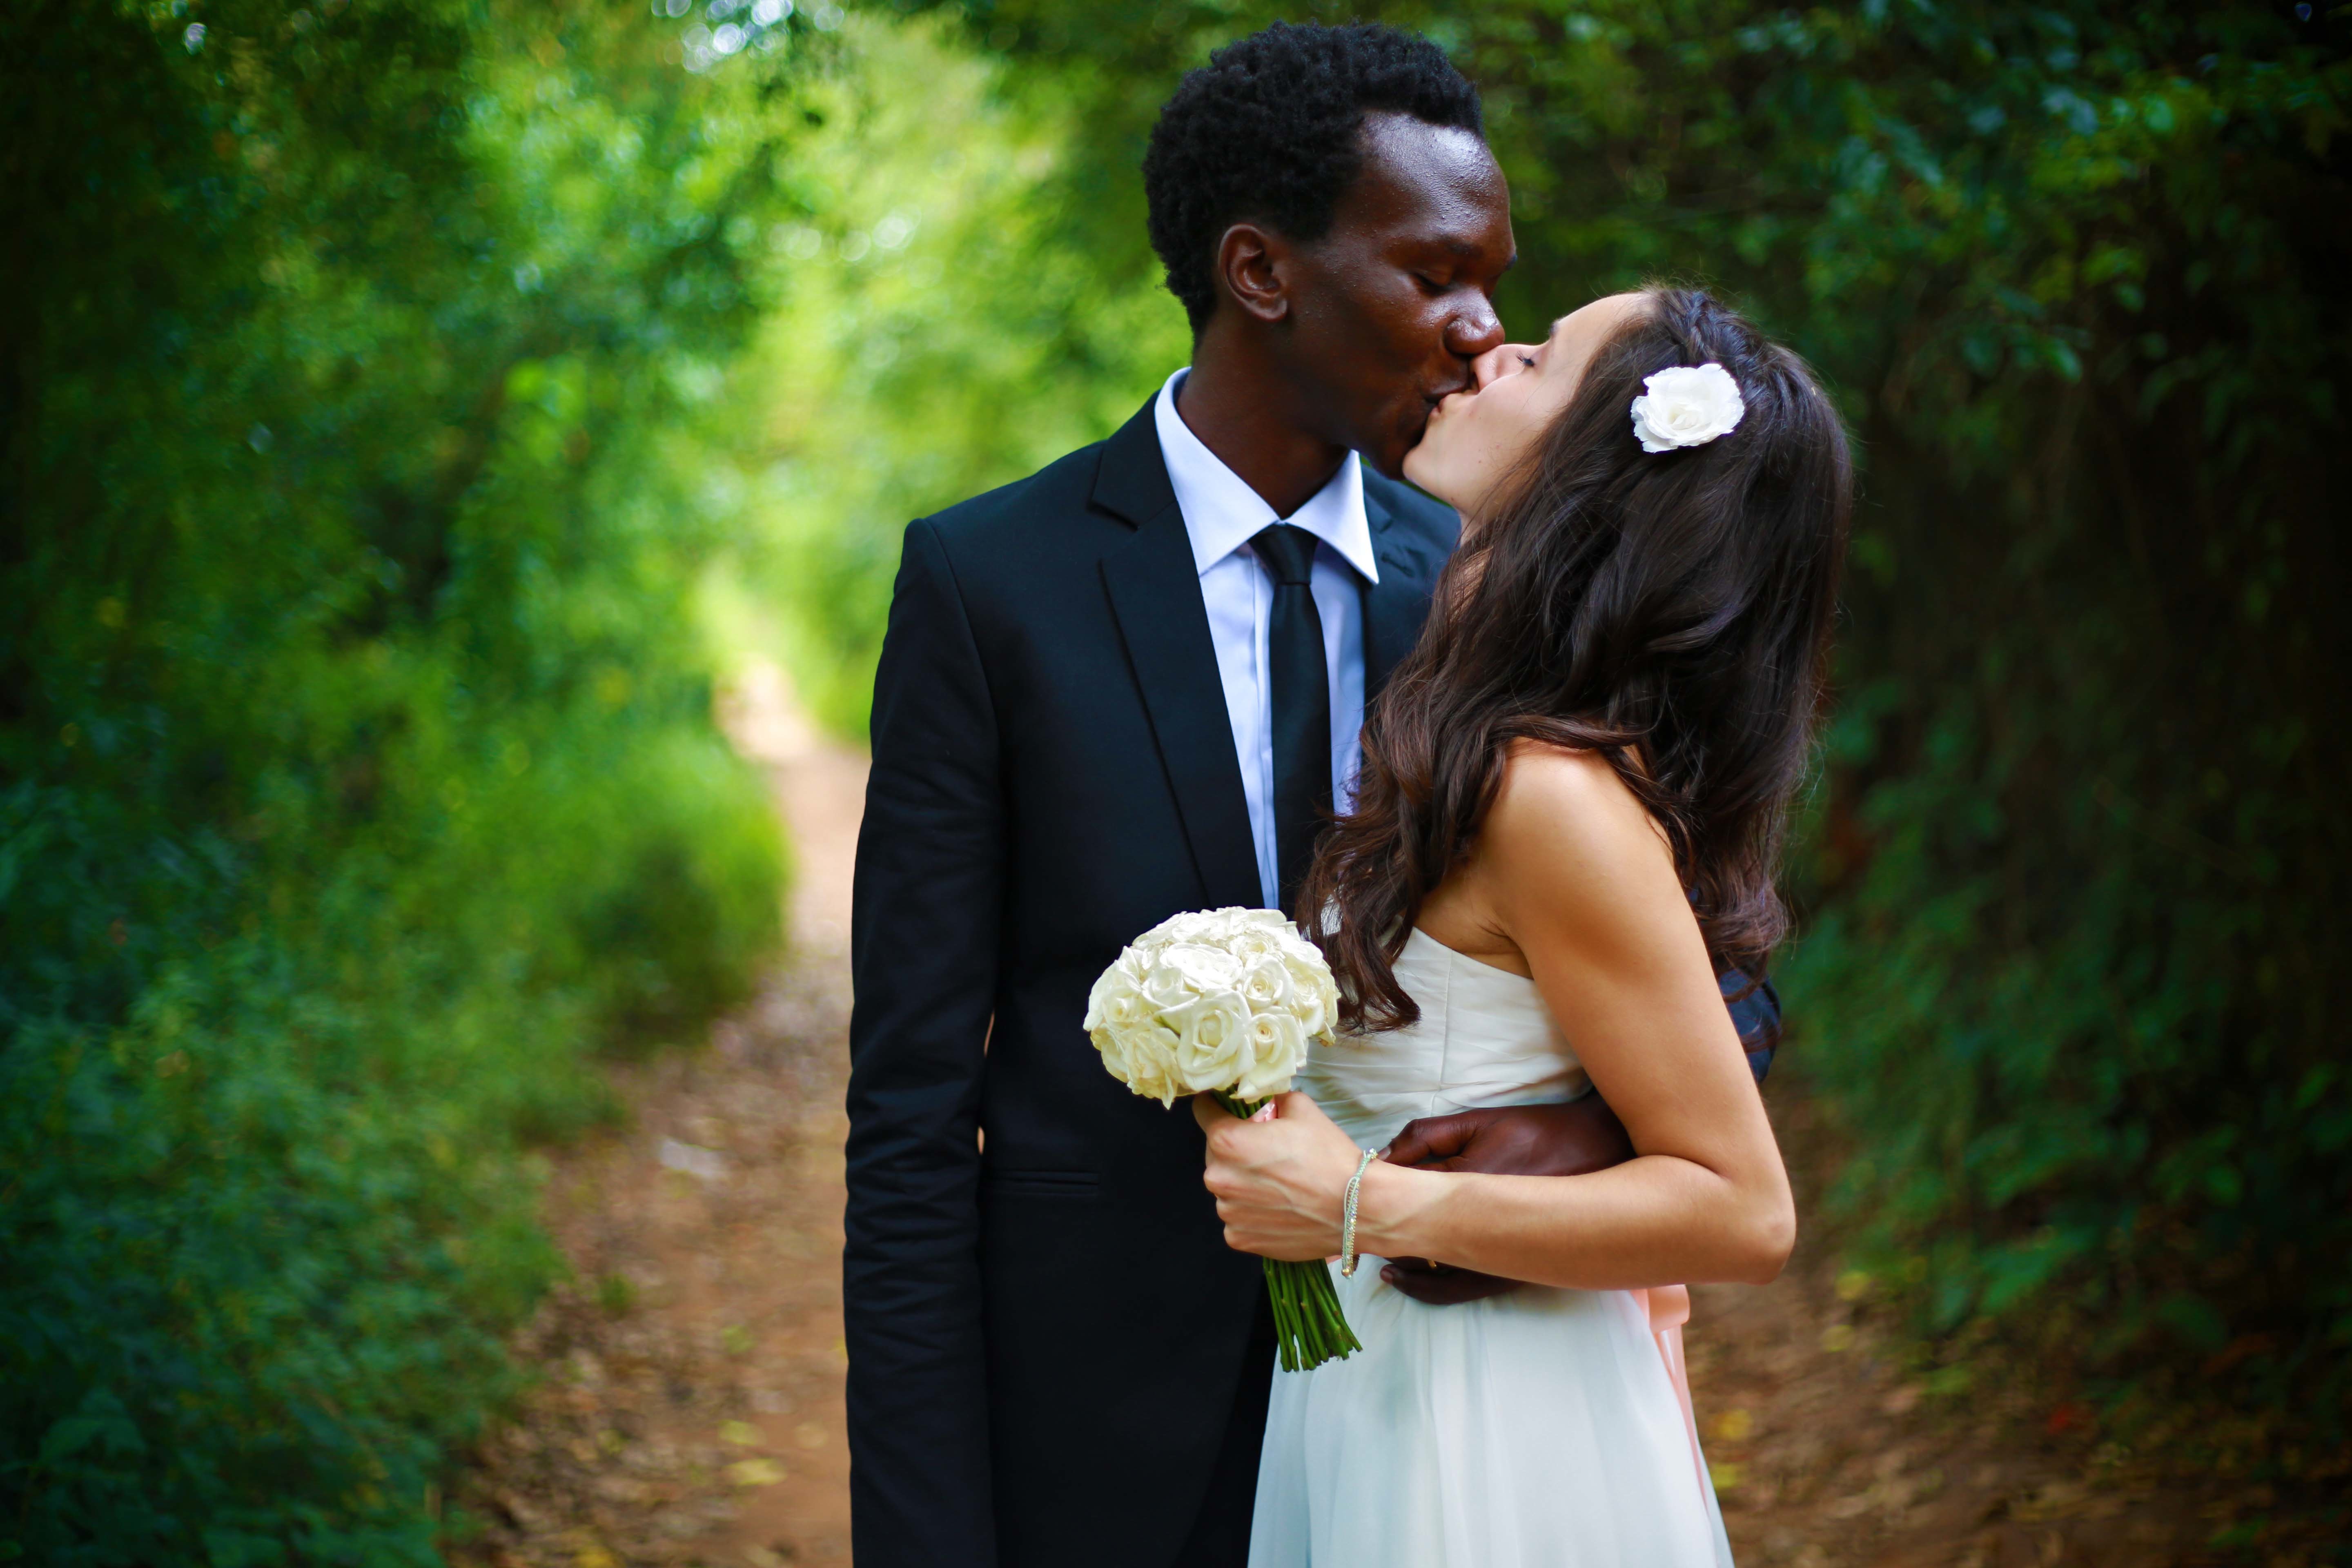
man, woman, photography, flower, male, love, kiss, romance, wedding, bride, groom, married, marriage, ceremony, photograph, interaction